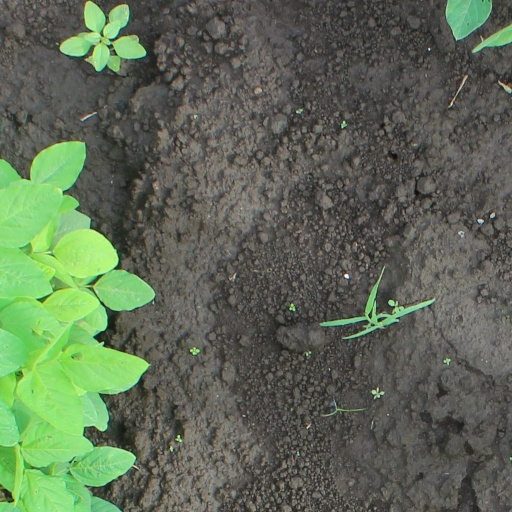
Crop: soybean